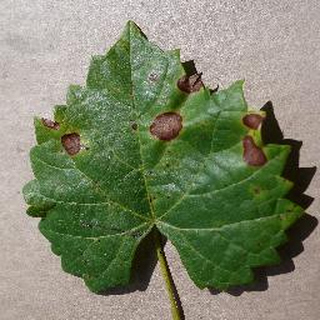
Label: grape_black_rot